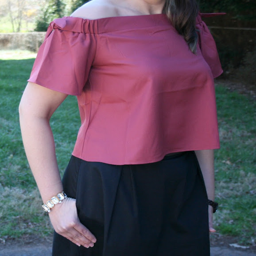
wearing an off - the - shoulder top does not have to be intimidating if you keep the rest of your outfit modest .